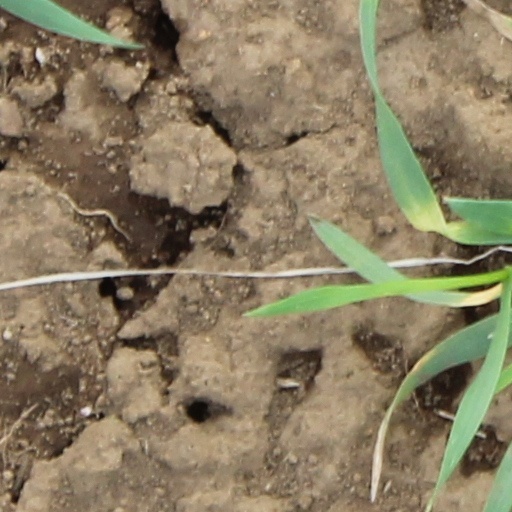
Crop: wheat